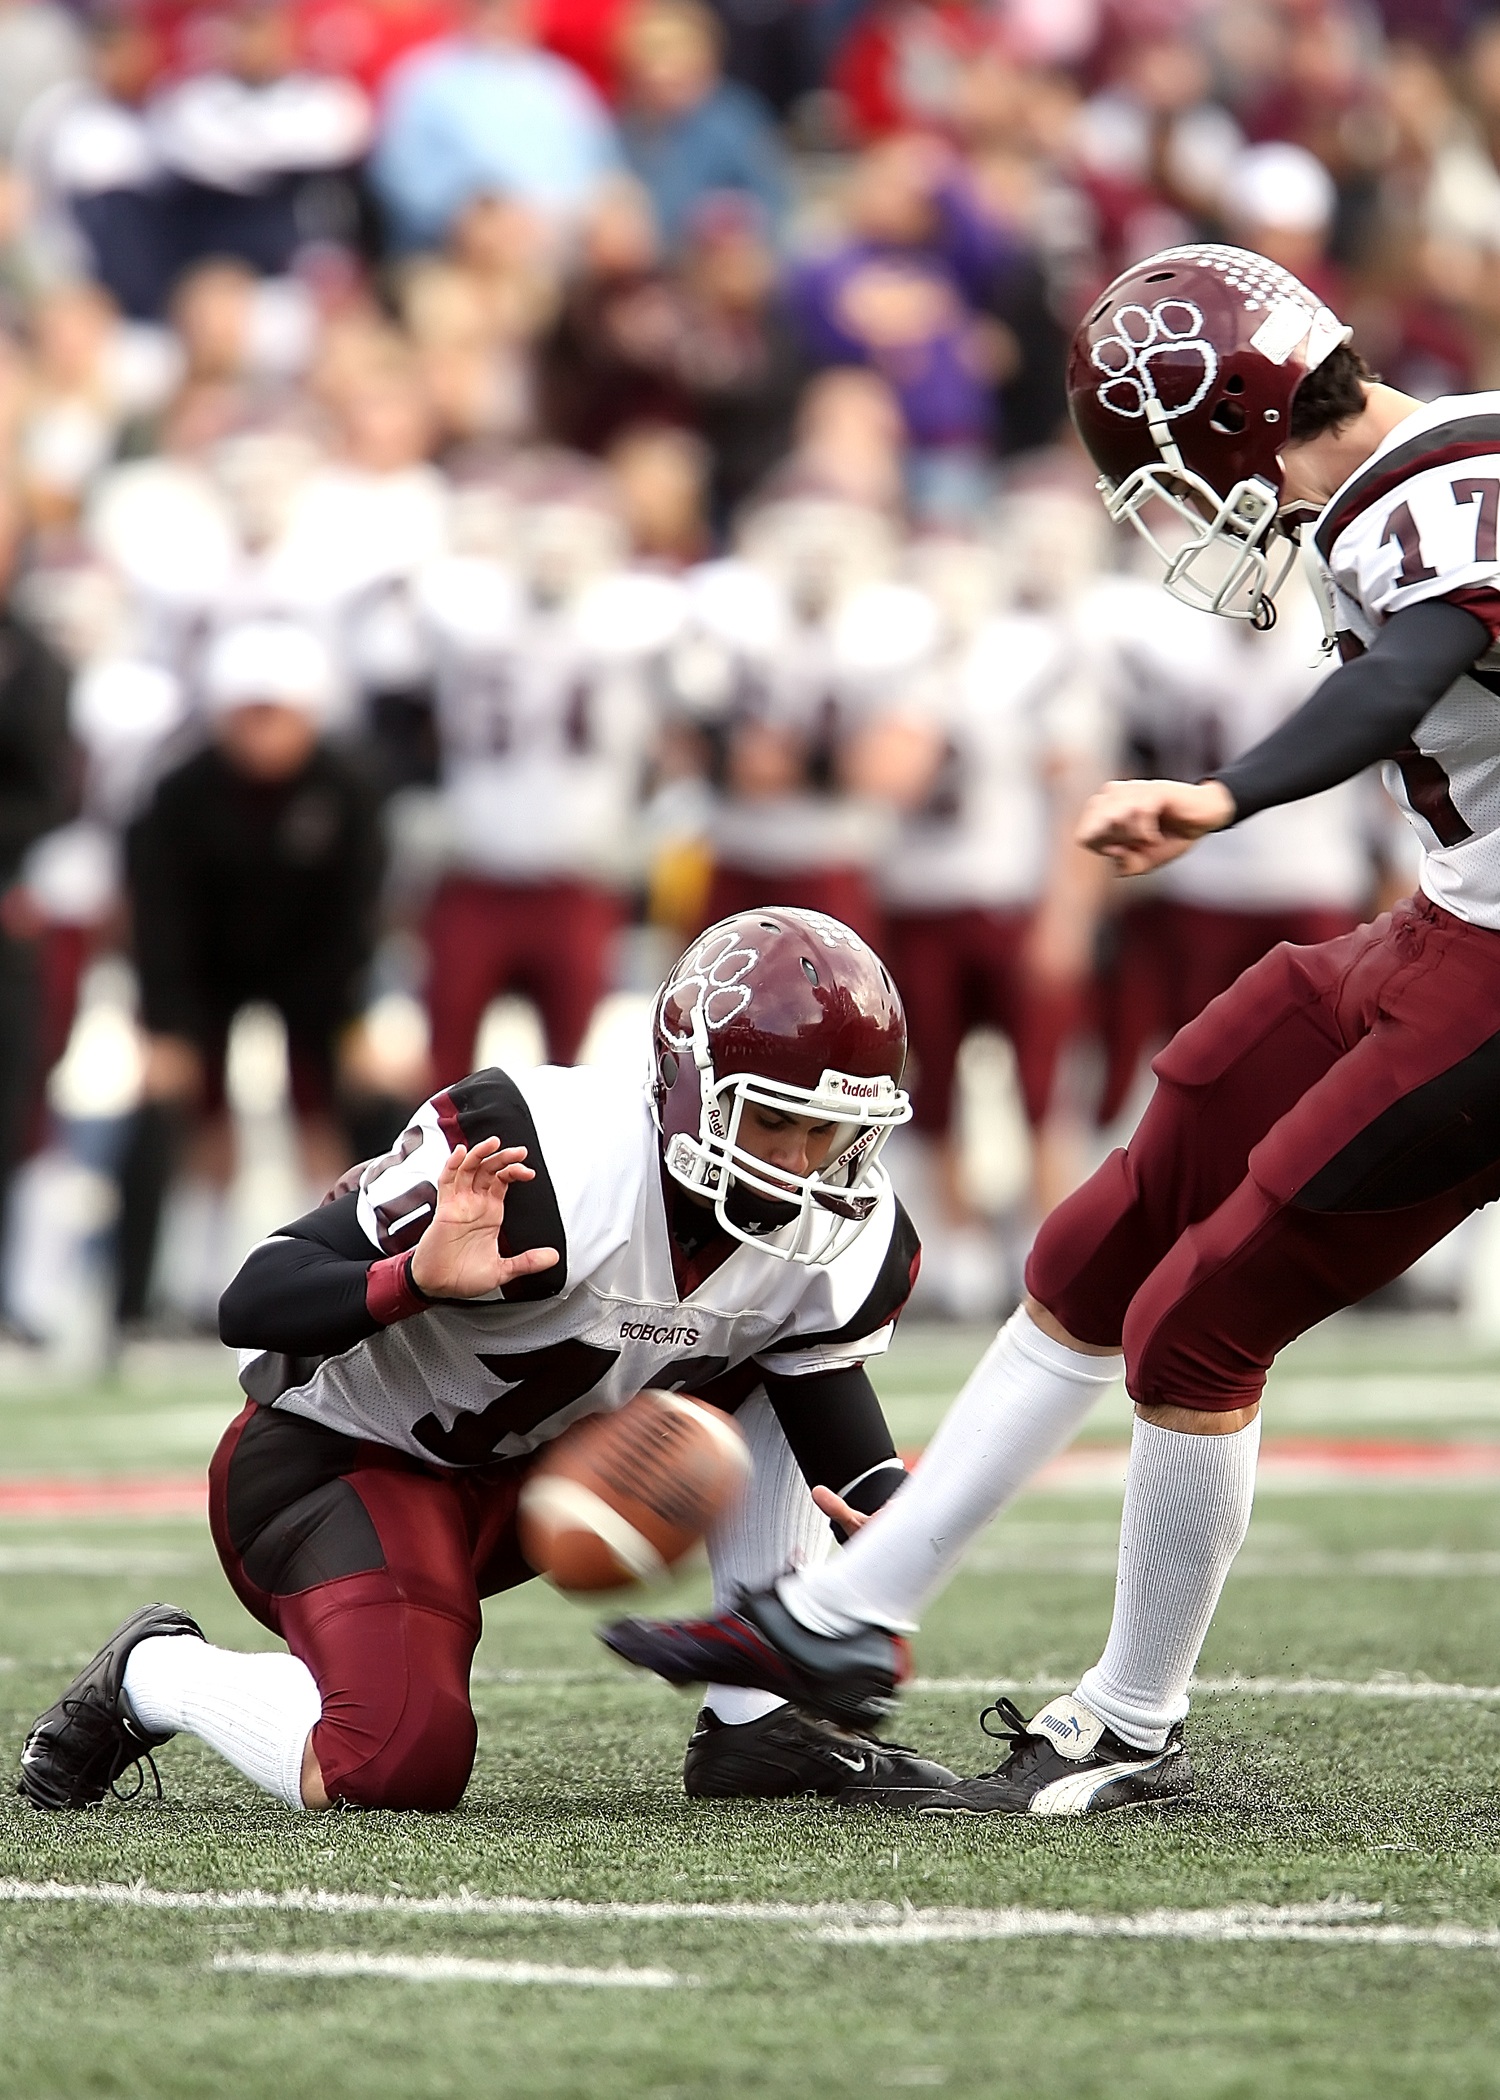
sport, game, play, soccer, football, stadium, player, competition, team, american football, sports, helmet, ball, teamwork, kick, touchdown, tackle, kicker, football player, gridiron, pigskin, holder, american football field, field goal, texas football, extra point, canadian football, baseball positions, arena football, gridiron football